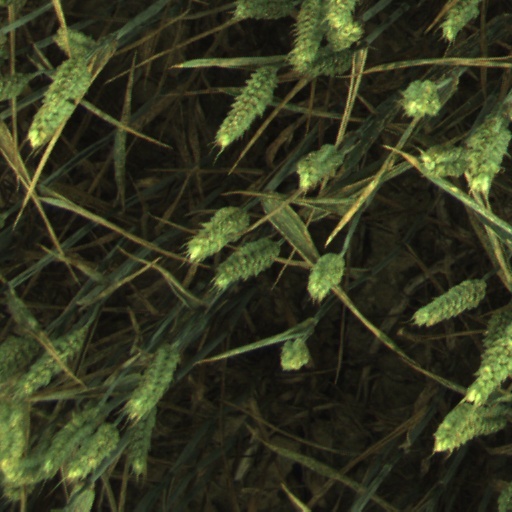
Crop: wheat